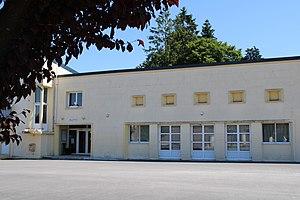
La mairie
La Vallée-au-Blé est une commune française située dans le département de l'Aisne, en région Hauts-de-France.